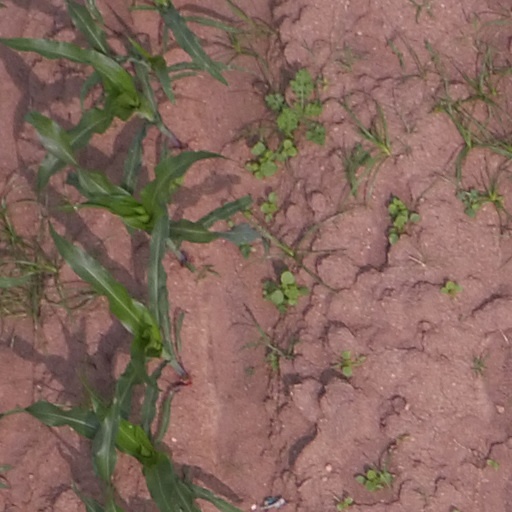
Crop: maize; corn